Ty Dolla Sign

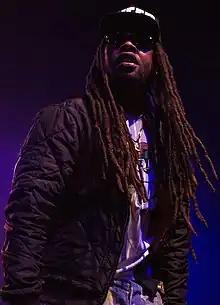
Griffin in November 2013

In 2012, Griffin signed a recording contract with Atlantic Records. After signing with Atlantic, he released his first solo mixtape, titled "Beach House", on October 1, 2012. He followed with the mixtape's sequel, "Beach House 2", on July 1, 2013. "Beach House 2" features guest appearances from Too Short, Wiz Khalifa, Juicy J, and Kirko Bangz, among others. The following day, it was revealed that Griffin signed a deal with Khalifa's Taylor Gang Entertainment. In mid-2013, he toured with Khalifa and ASAP Rocky, among others, on the Under the Influence of Music 2 concert tour.